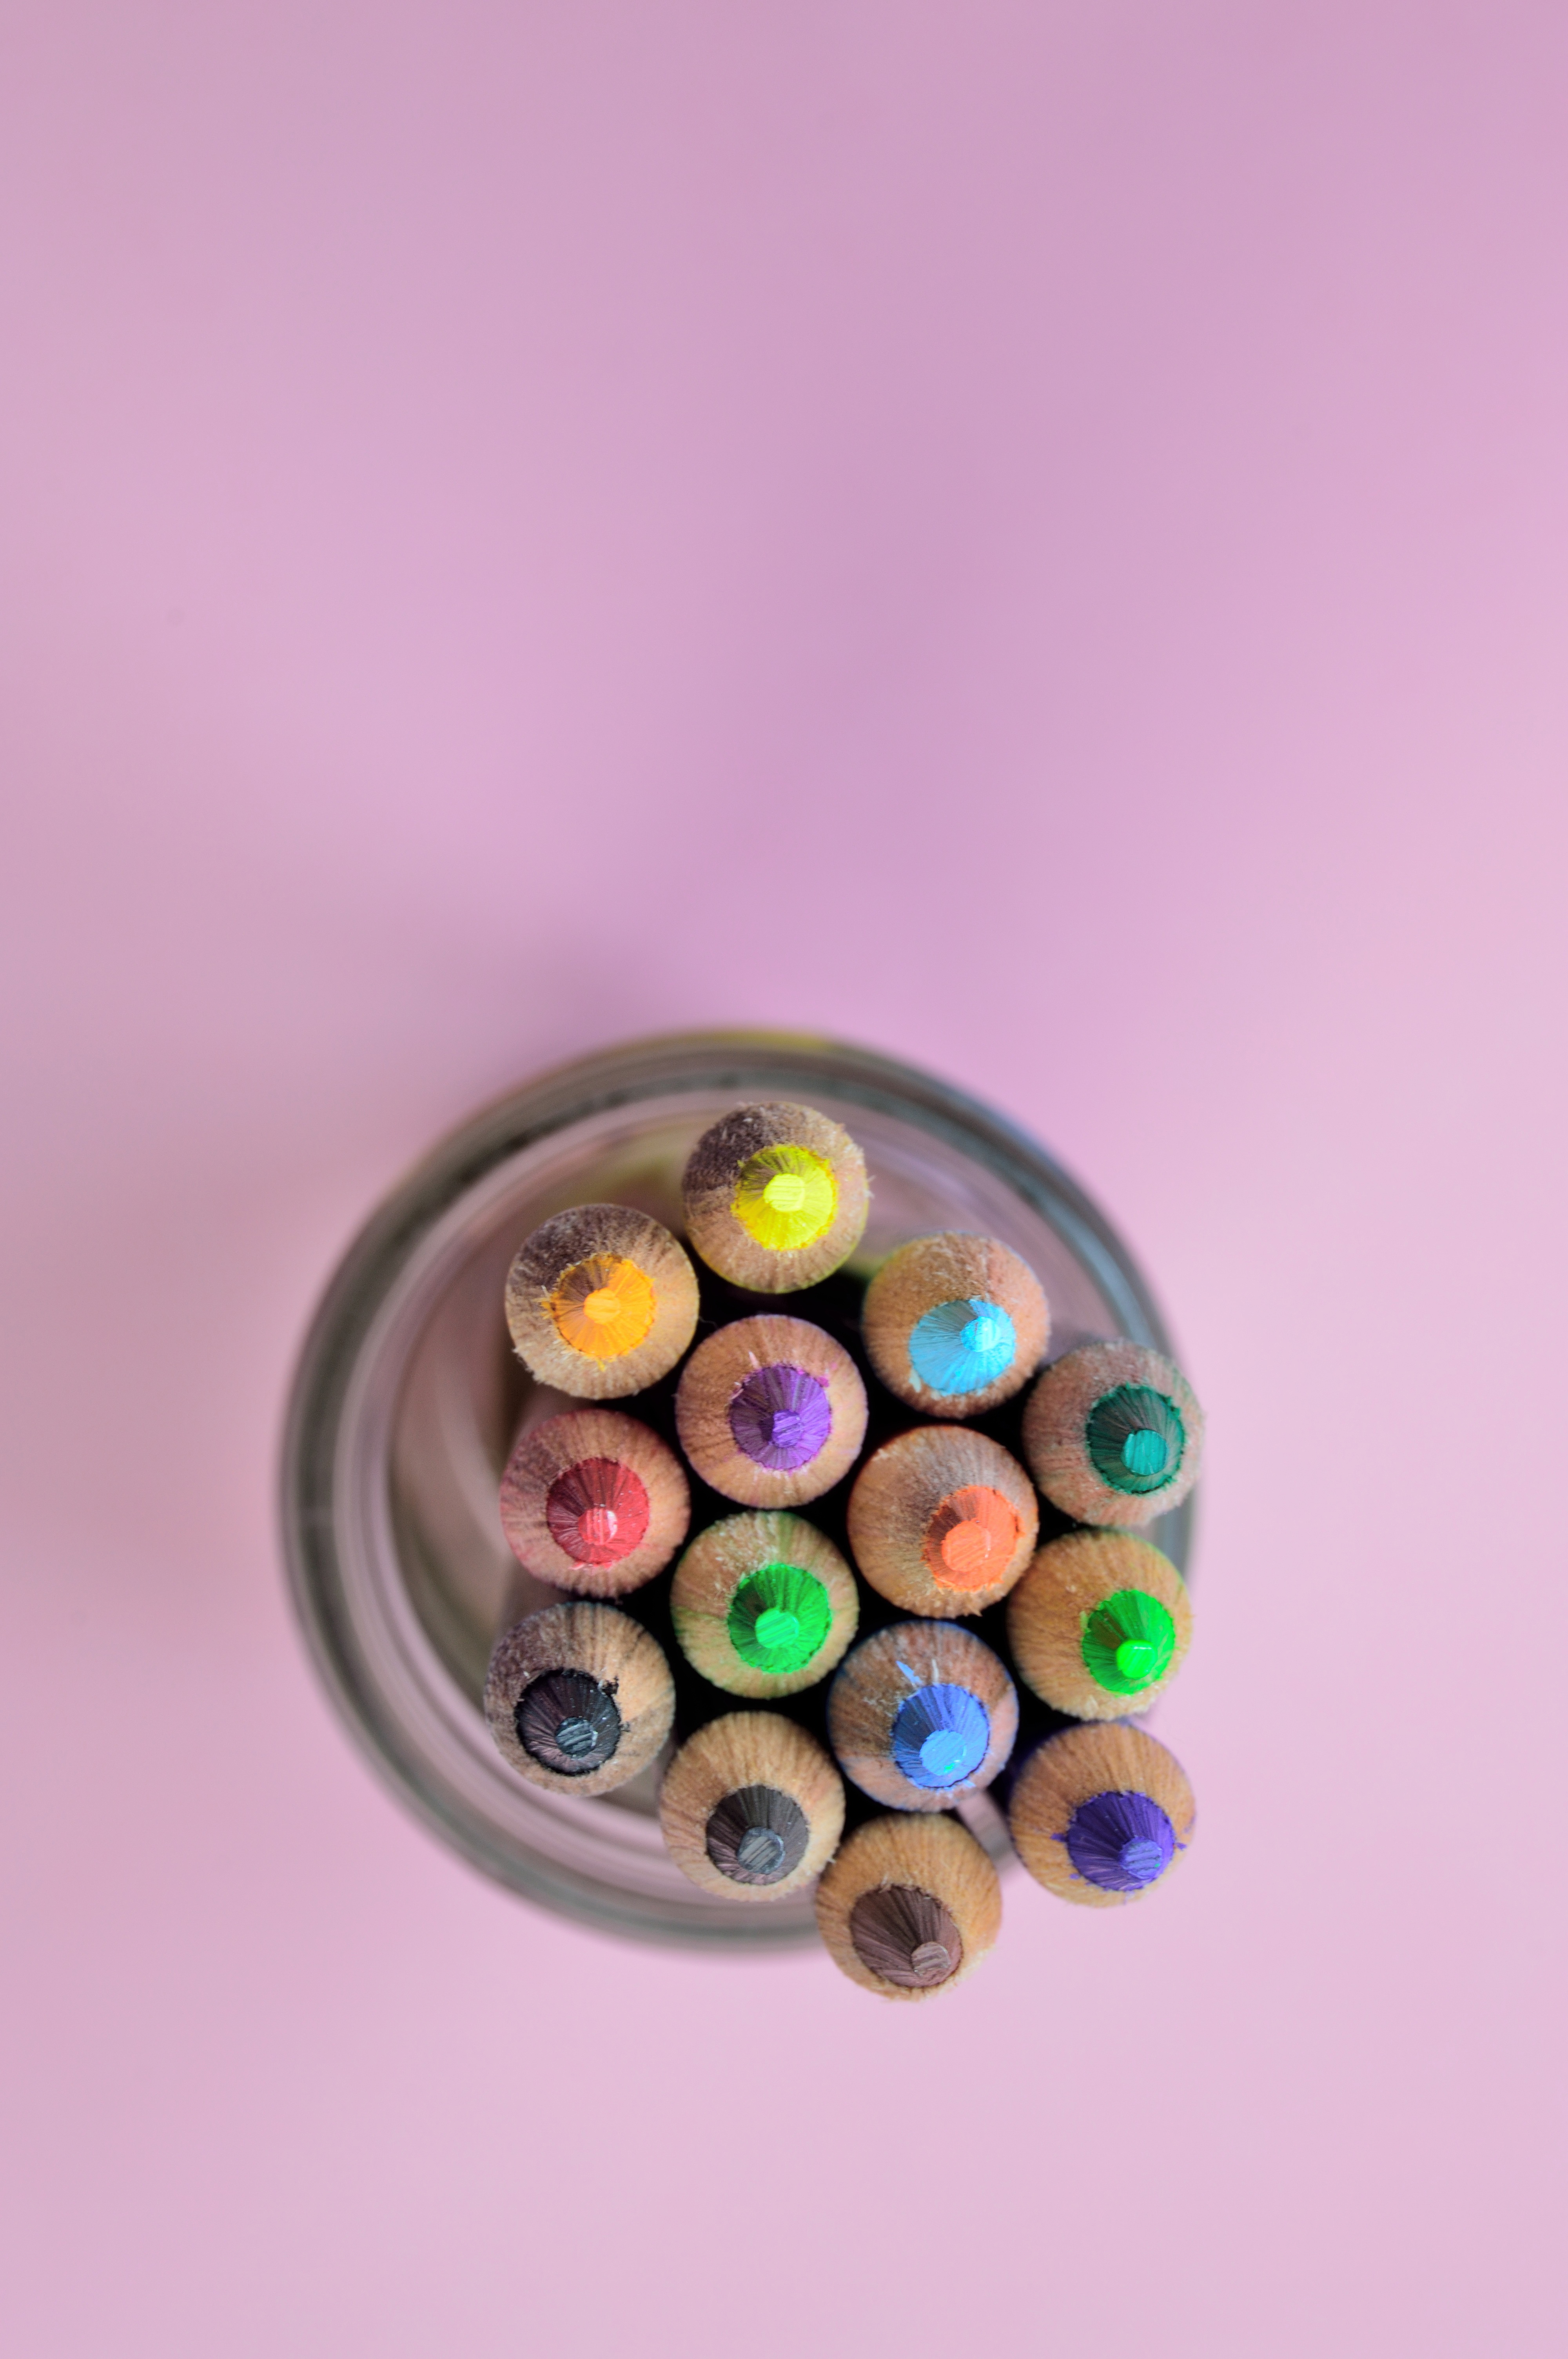
pencil, creative, sharp, wood, glass, orange, green, red, color, office, bottle, yellow, pink, bead, circle, painting, button, jewellery, art, rainbow, creativity, eye, bright, rosa, school, organ, pigment, multicolor, fashion accessory